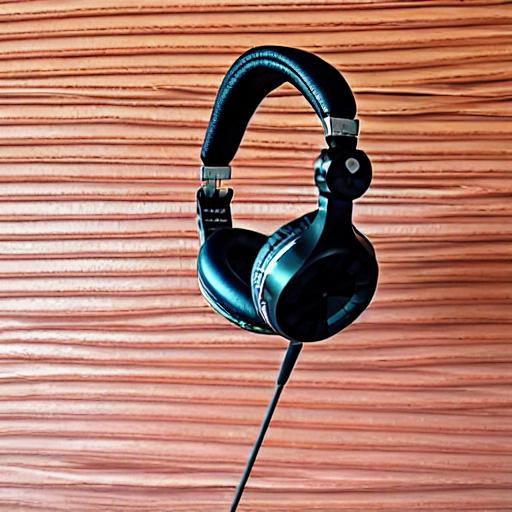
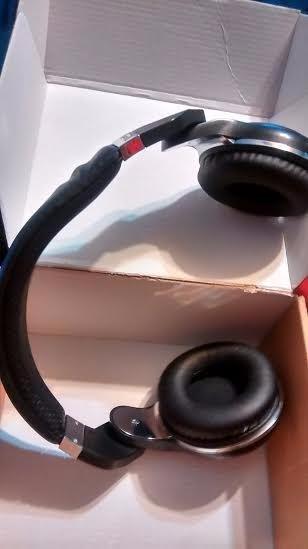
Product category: headphones
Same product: no